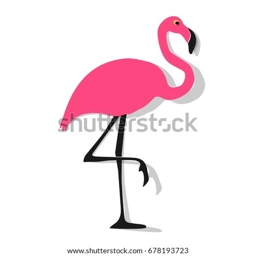
pink on a white background .